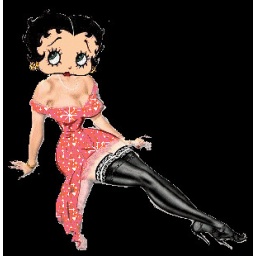
Betty Boop in pink dress